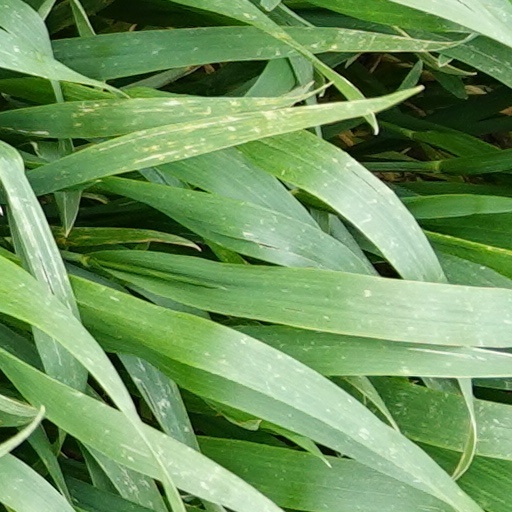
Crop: wheat